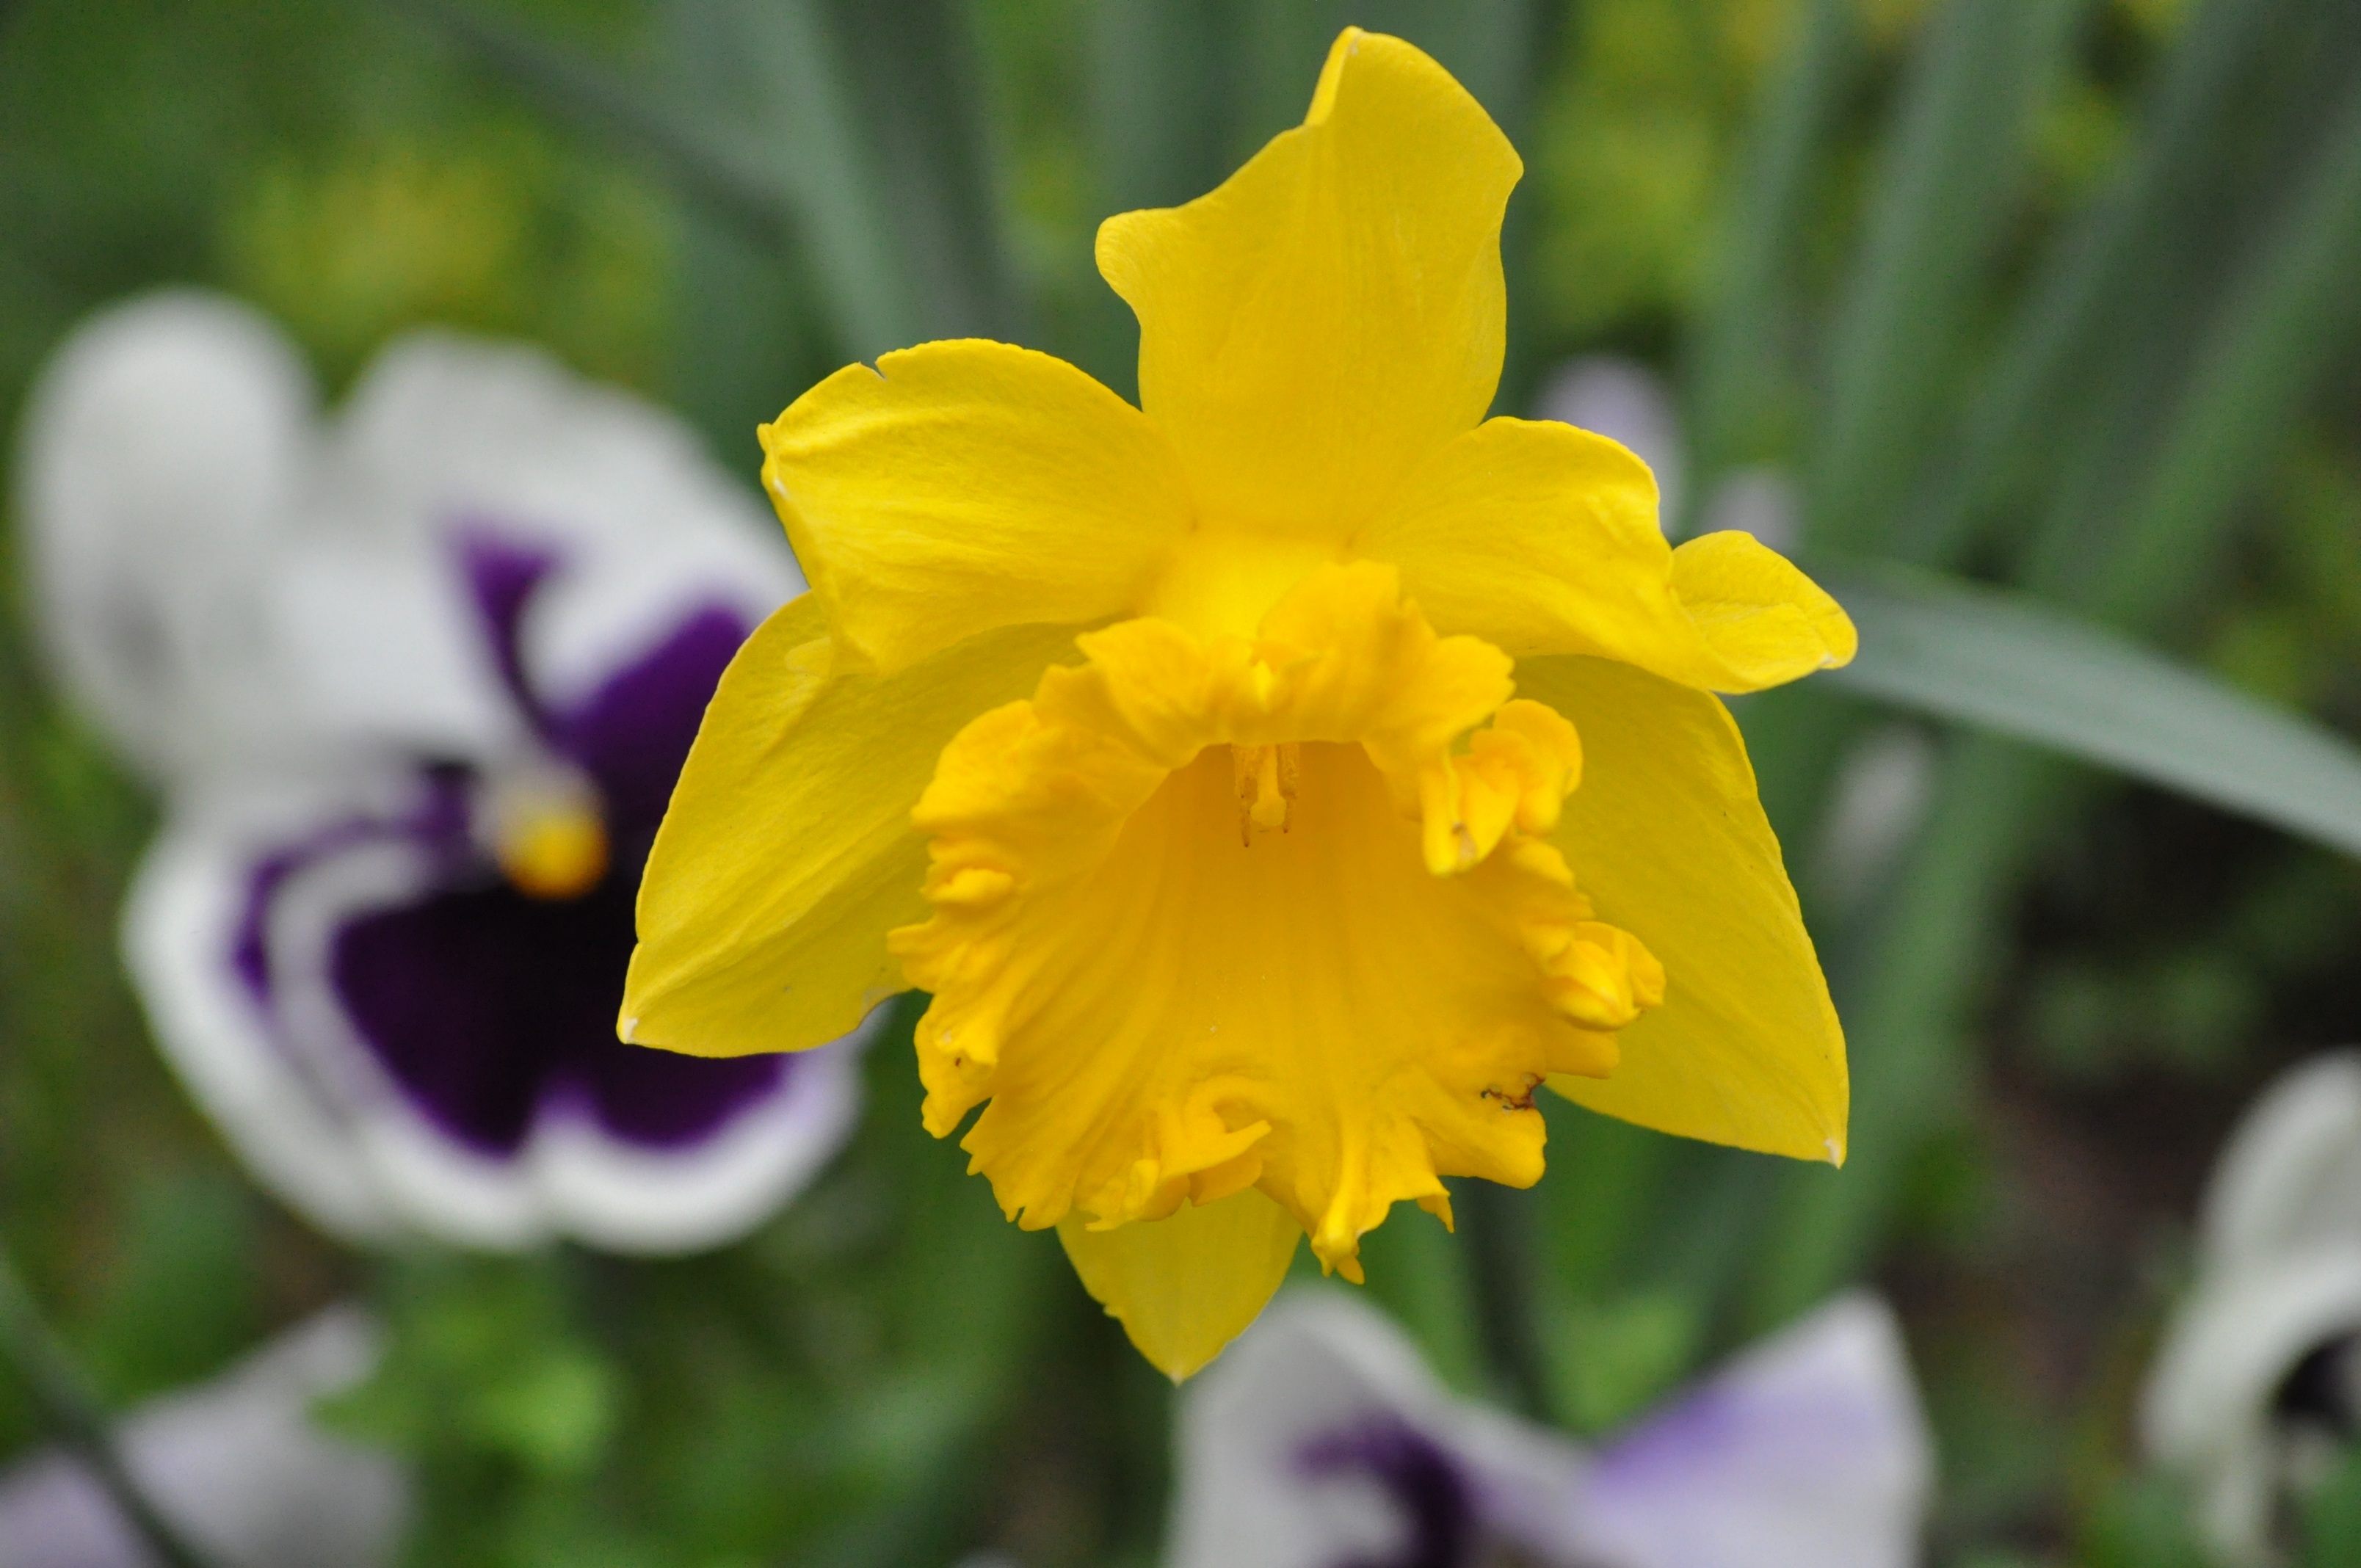
nature, plant, flower, petal, tulip, spring, botany, yellow, garden, flora, flowers, narcissus, tulipa, macro photography, flowering plant, land plant